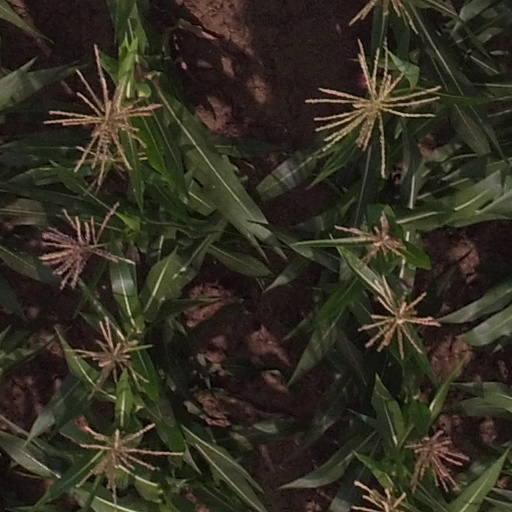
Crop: maize; corn